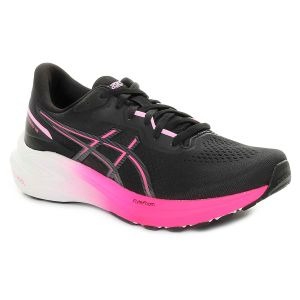
Asics Scarpa da Running Donna  Gt-1000 13 Nero Rosa   Sconto 25%
Prezzo: 97,50 €